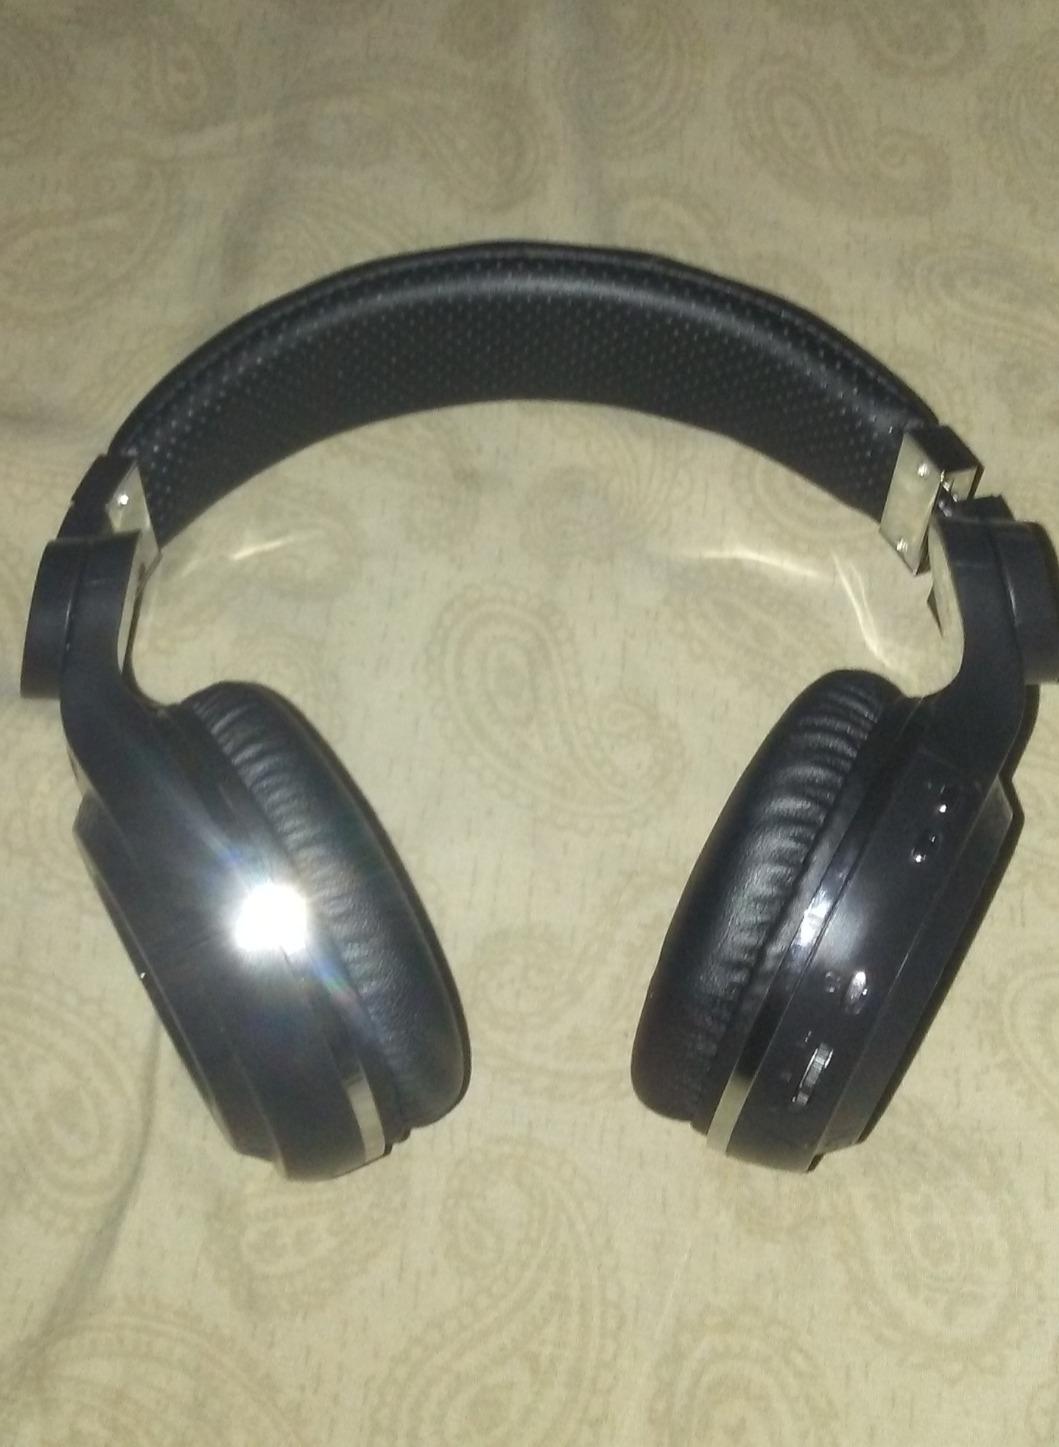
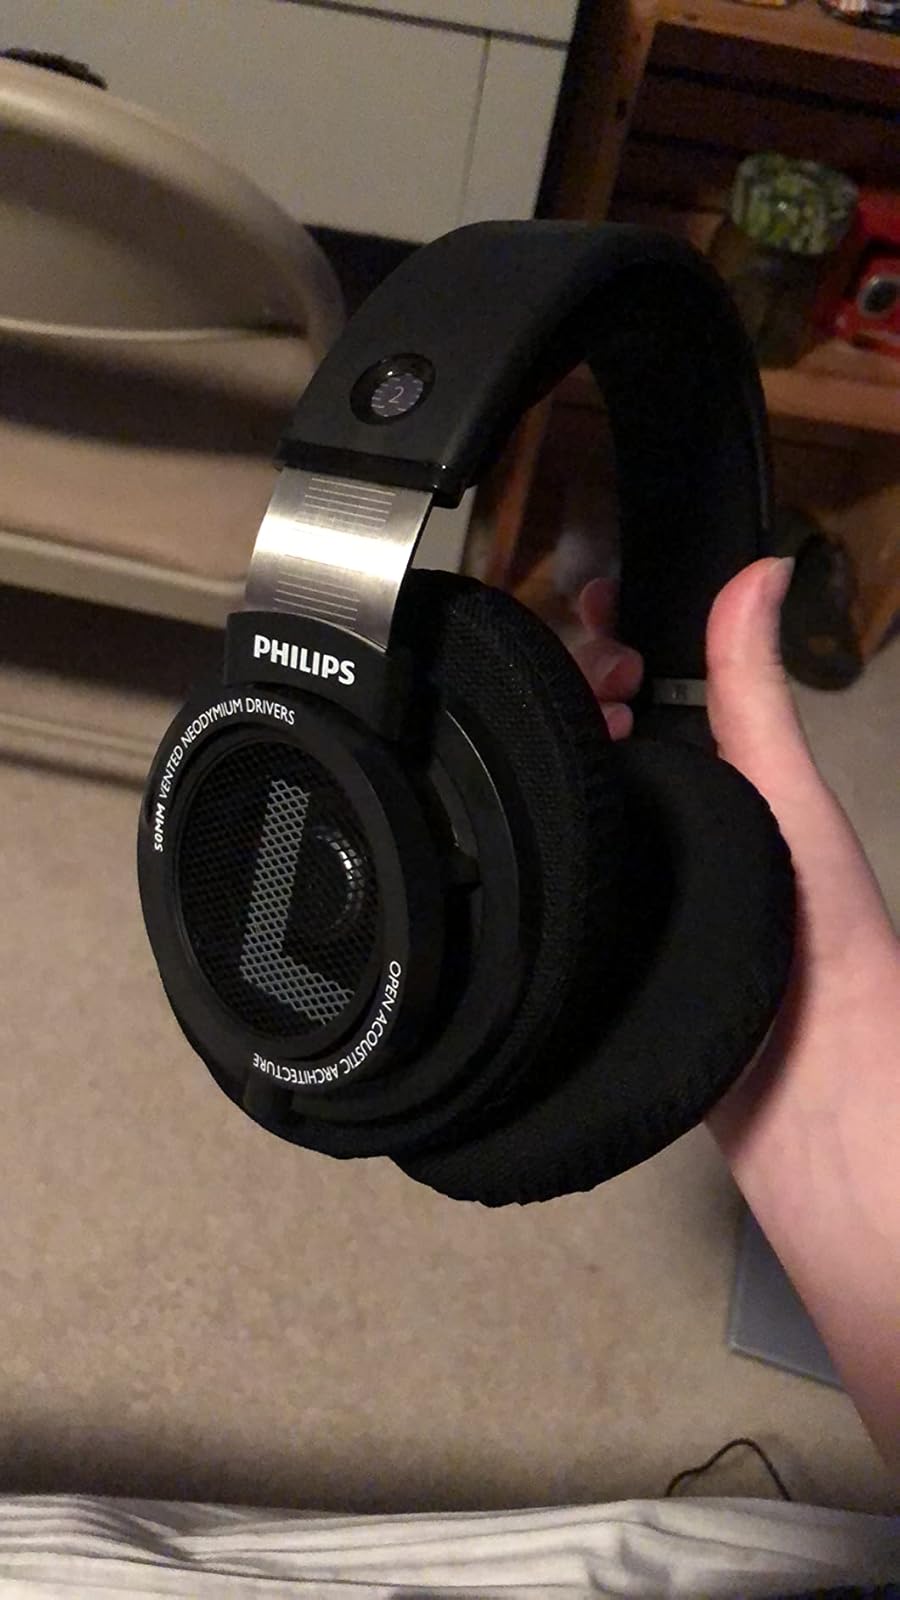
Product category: headphones
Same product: no